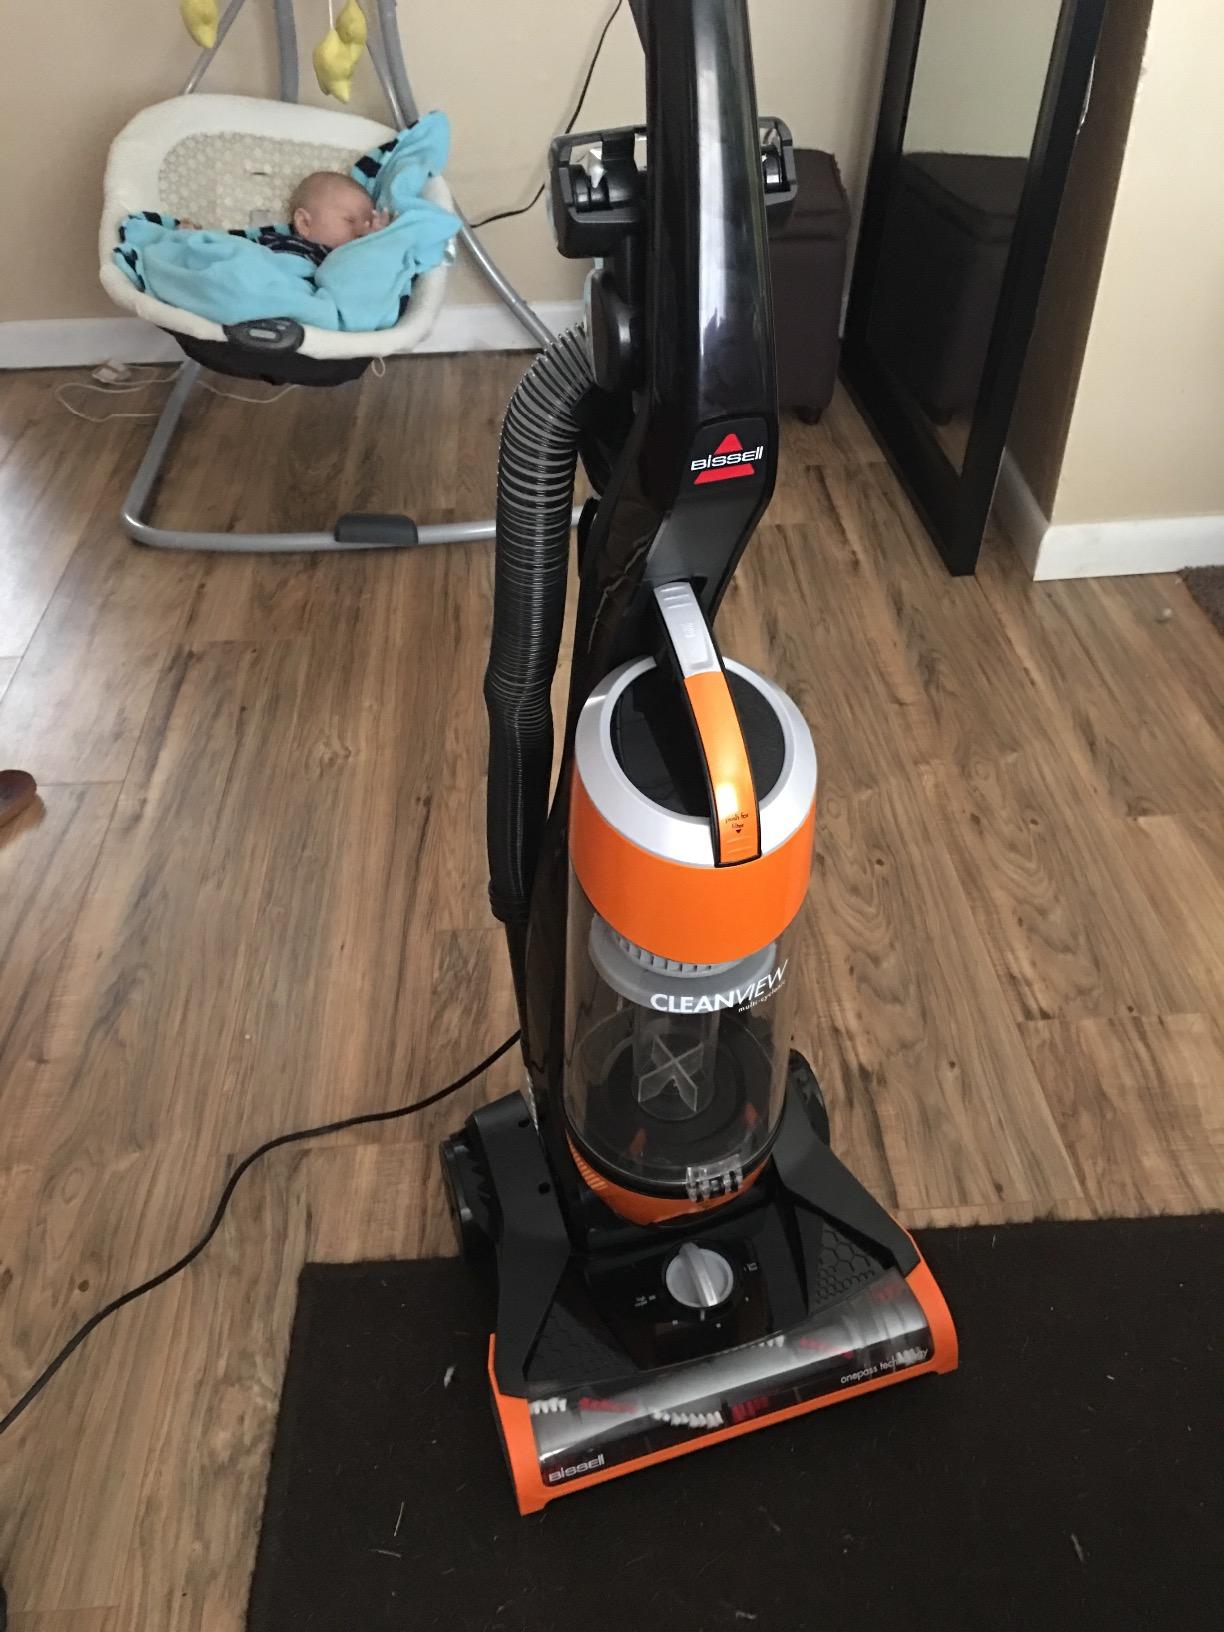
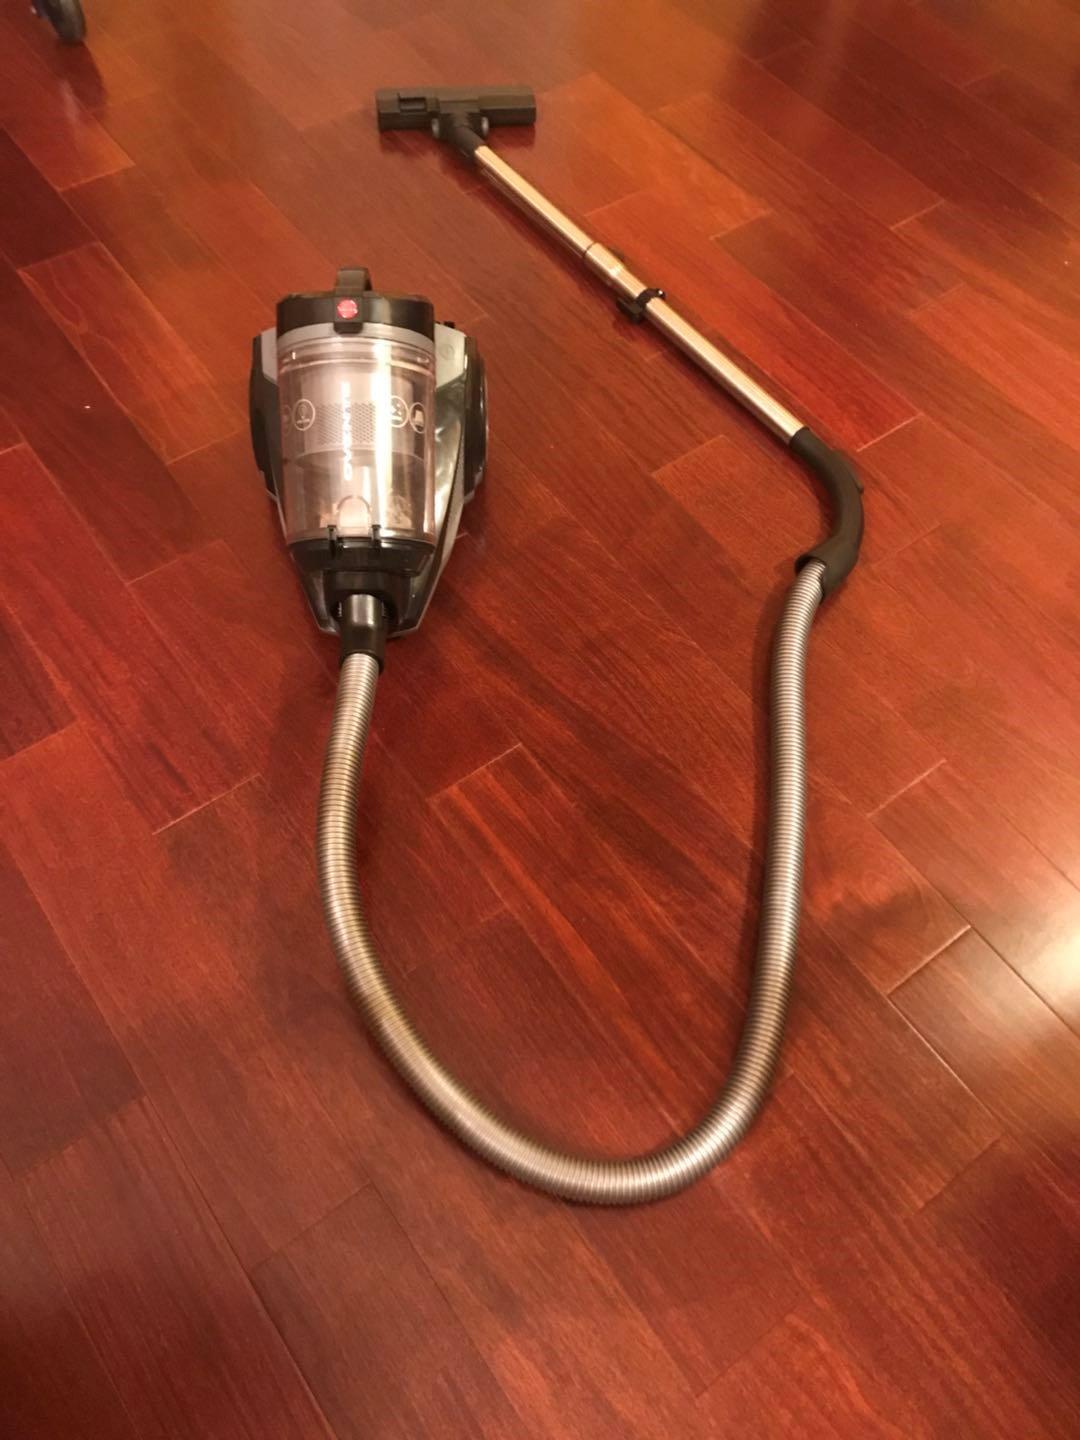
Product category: items_vacuum
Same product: no